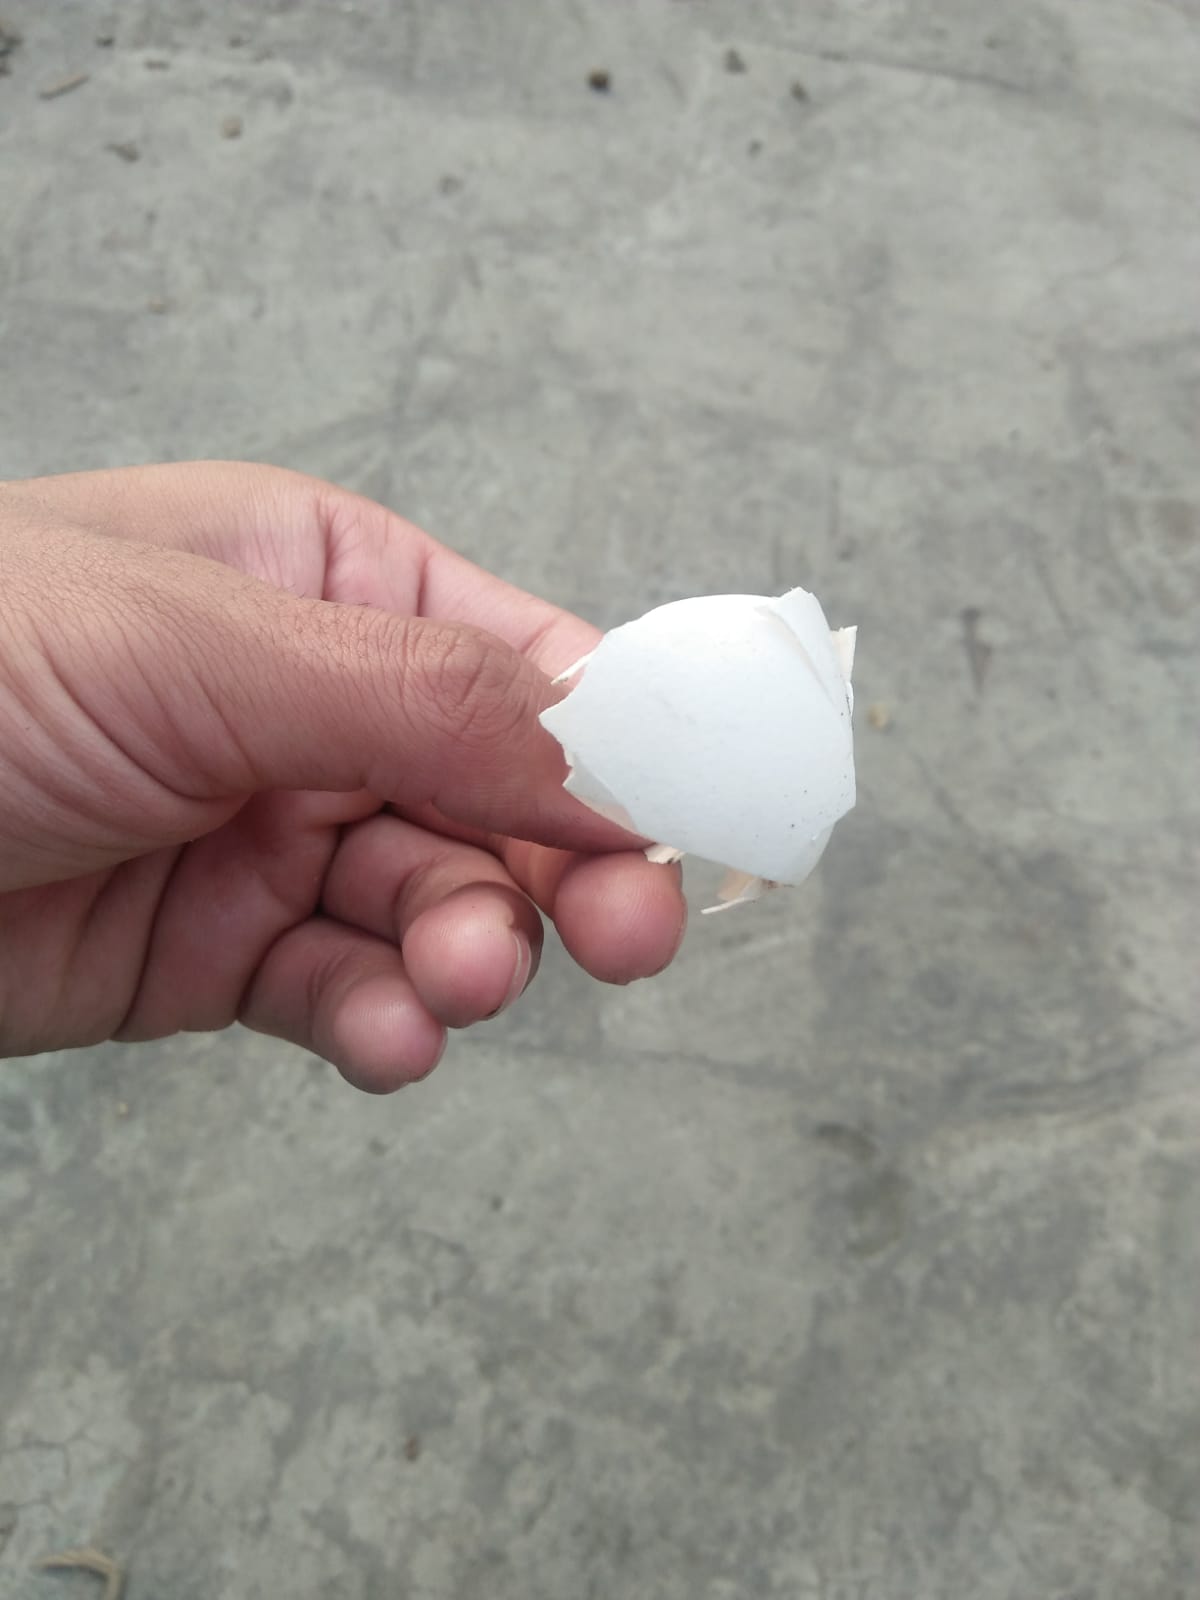
Label: eggshells